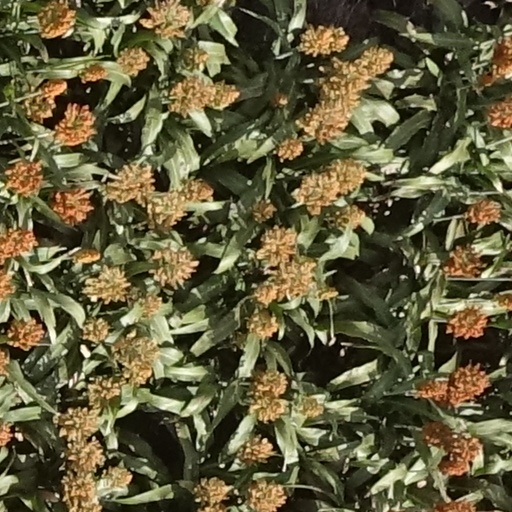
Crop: sorghum